Bon Ingen-Housz

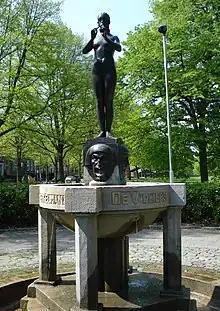

Bonaventura Alphonsus Maria (Bon) Ingen-Housz (also Bon Ingenhousz, 25 April 1881 in Breda – 16 December 1953 in Breda) was a Dutch sculptor.